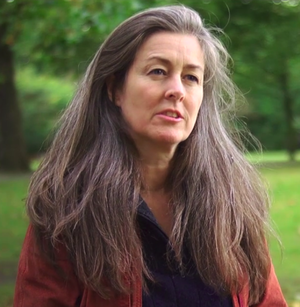
Polly Higgins était une avocate, auteur et écologiste écossaise, décrite par le Guardian comme « l'une des figures les plus inspirantes du mouvement vert ». Ayant abandonné une prometteuse carrière d'avocate en droit commercial et corporatif et vendu sa maison pour se consacrer à la défense de l'environnement, elle est à l'origine de la popularisation du concept d’écocide par ses campagnes visant à faire pression sur la Commission du droit des Nations unies pour que l'écocide soit reconnu comme crime international. Polly Higgins a écrit trois livres, dont Eradicating Ecocide, et créé le groupe Earth Protectors, qui continue son œuvre après son décès d'un cancer fulgurant, à l'age de 50 ans.